Alexander Shalimov

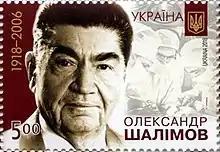

Alexander Alekseyevich Shalimov (January 20, 1918 – February 28, 2006) was a Soviet and Ukrainian surgeon and one of the founders of the "Shalimov National Institute of Surgery and Transplantation", which is named after him.